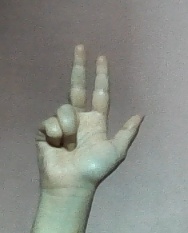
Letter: al